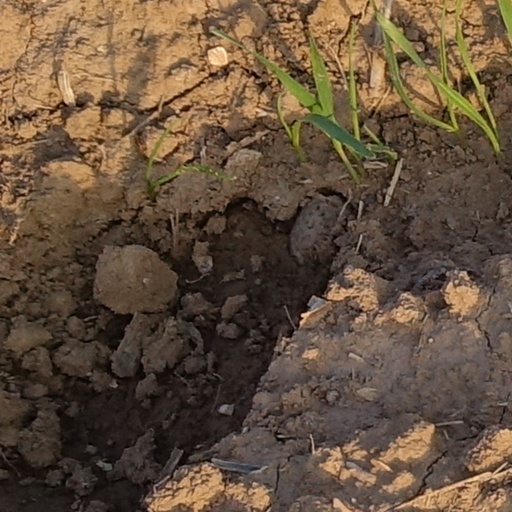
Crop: wheat